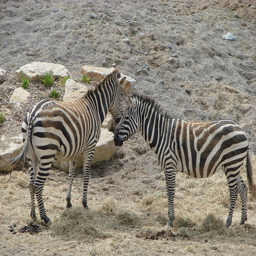
a couple of zebras that are in a field
Two zebras standing near each other in the dry grass
Two zebras embrace on a small field.
The two zebras were standing in the dry grass next to some rocks.
A pair of zebras standing in the middle of a desert.